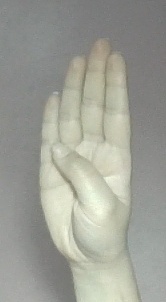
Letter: kaaf